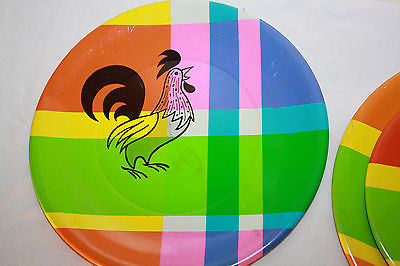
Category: toaster